List of Primary State Highways in Washington

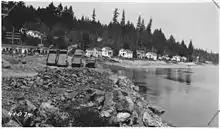
Primary State Highway No. 21, Tidewater Creek to Bremerton Section, 1941

The route followed present-day State Route 104 from the Kingston Ferry to the Hood Canal Bridge, then State Route 3 from the Hood Canal Bridge to Belfair, then State Route 106 from Belfair to Skokomish